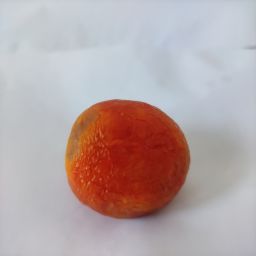
Crop: Tomato
Quality: Old